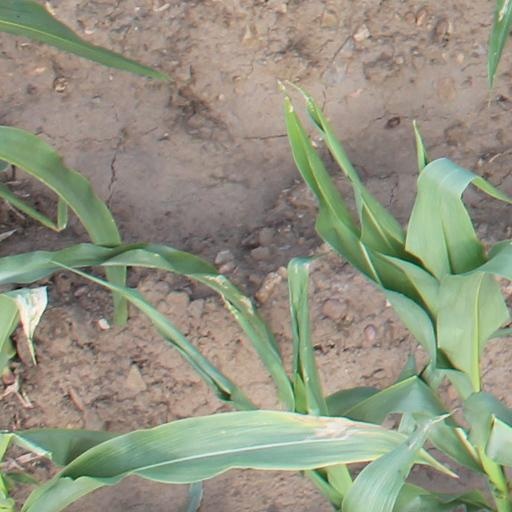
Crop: maize; corn